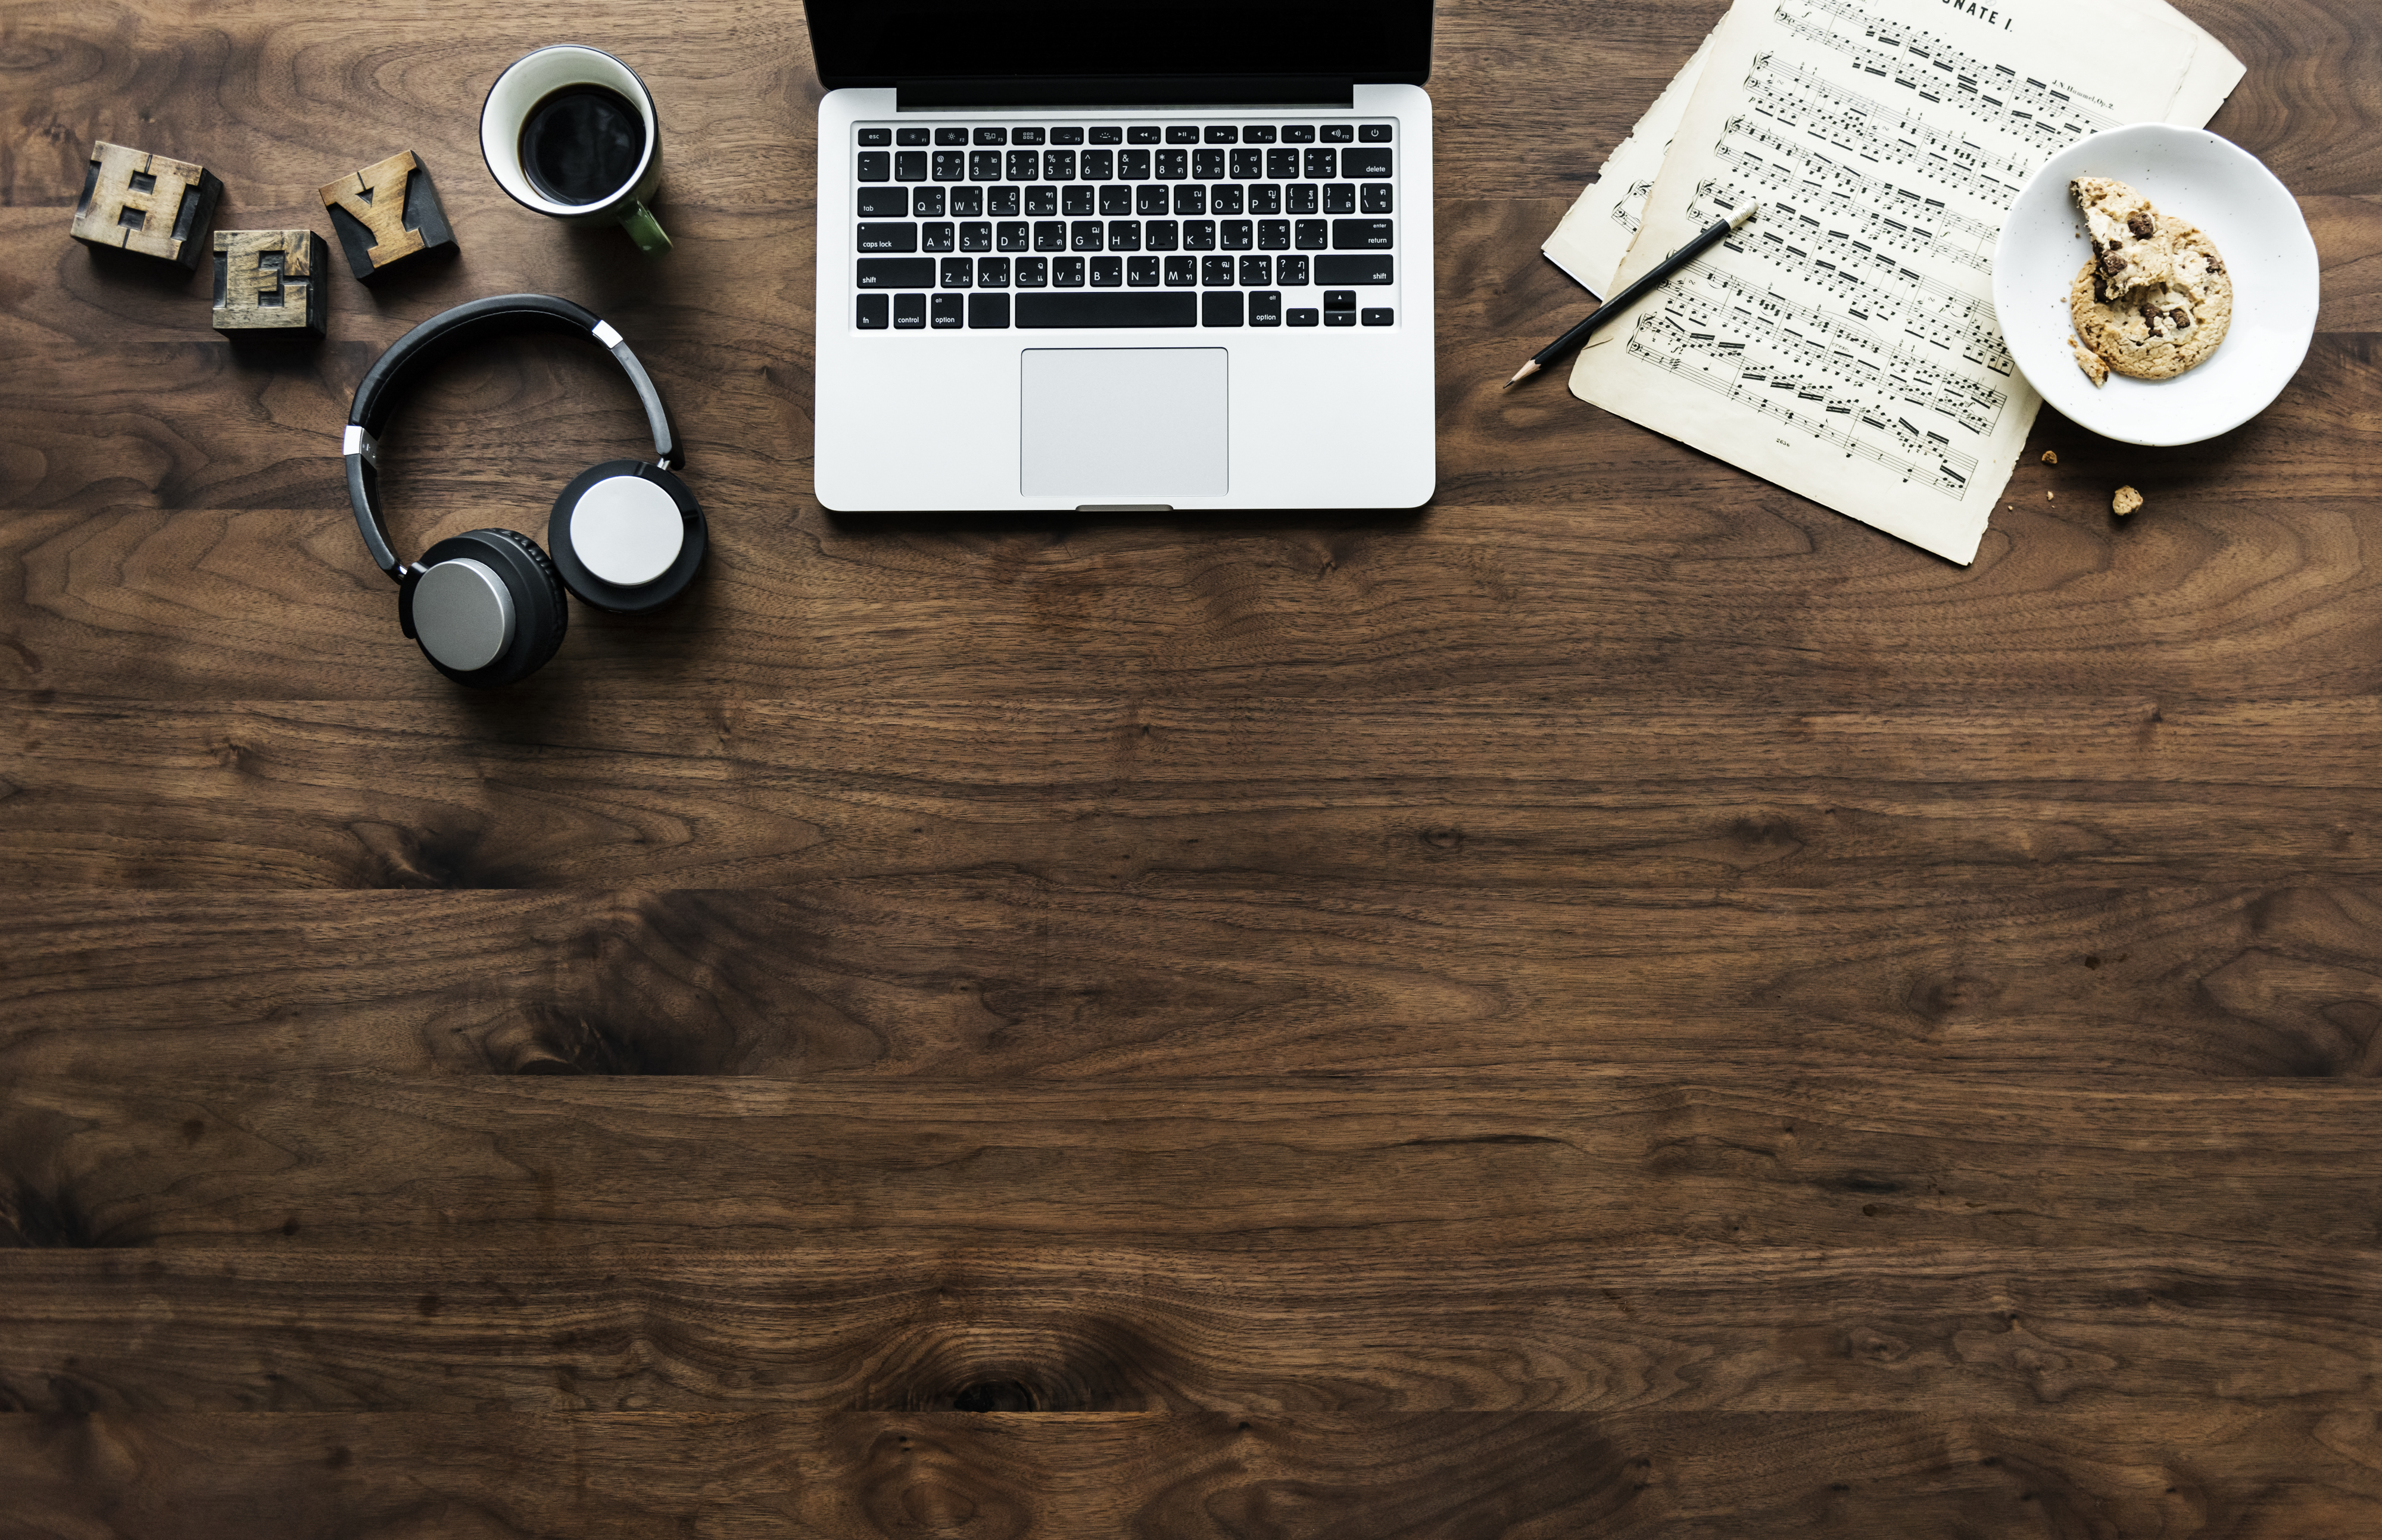
aerial, background, cafe, coffee, communication, composer, composition, computer, connection, copy space, cup, design space, digital, dream, earphones, entertainment, flat lay, flatlay, headphones, hobby, home, internet, keyboard, label, laptop, lifestyle, media, music, musician, network, notebook, passion, record, relax, sheet, social media, space, technology, texture, wallpaper, wireless, wooden, wooden table, work, work from home, workspace, floor, text, flooring, wood, font, hardwood, wood flooring, wood stain, brand, table